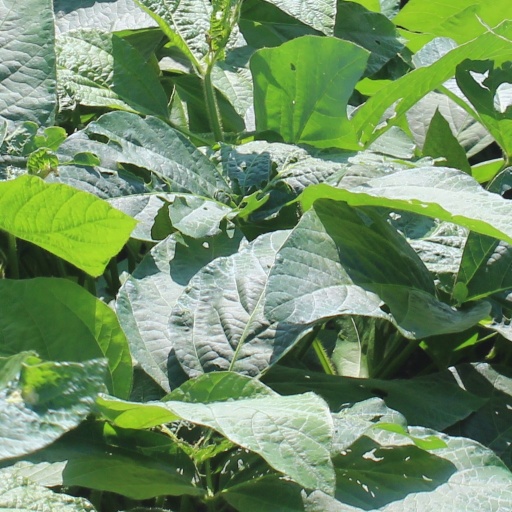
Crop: soybean